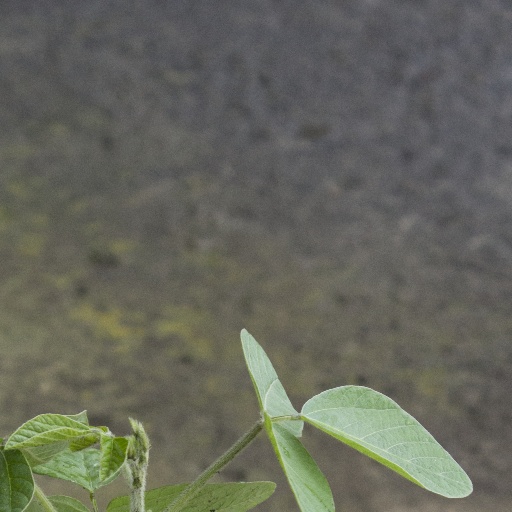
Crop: soybean